Question: Please indicate a possible affordance area of bicycle that can be used for pedaling
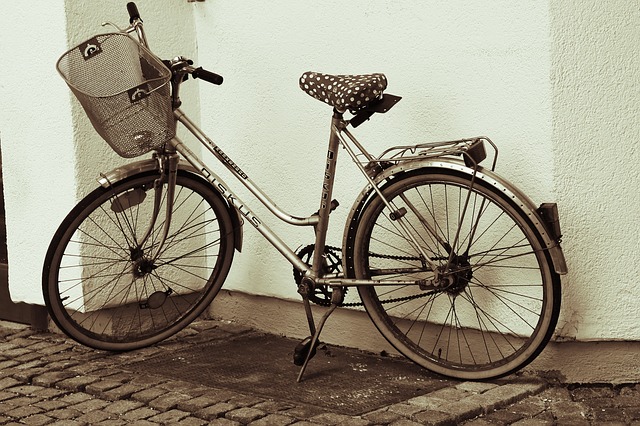
Answer: [286.953, 330.483, 318.601, 370.922]